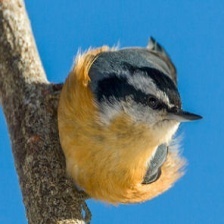
Species: CRESTED NUTHATCH
Scientific name: SITTA CAROLINENSIS